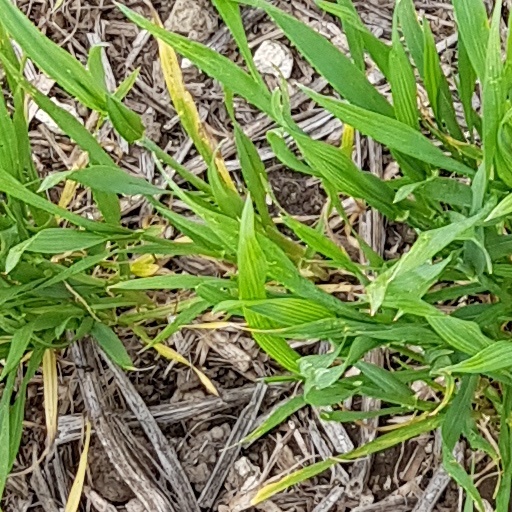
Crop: wheat